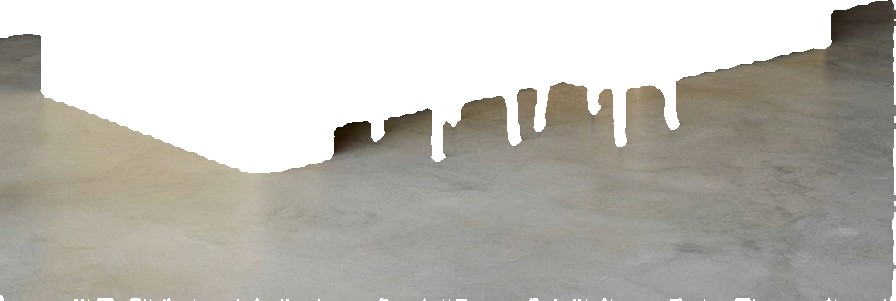
Surface category: floors